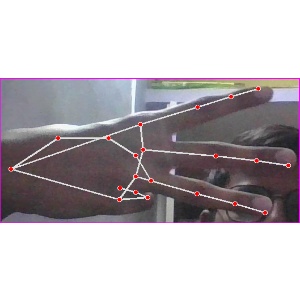
अक्षर: भ